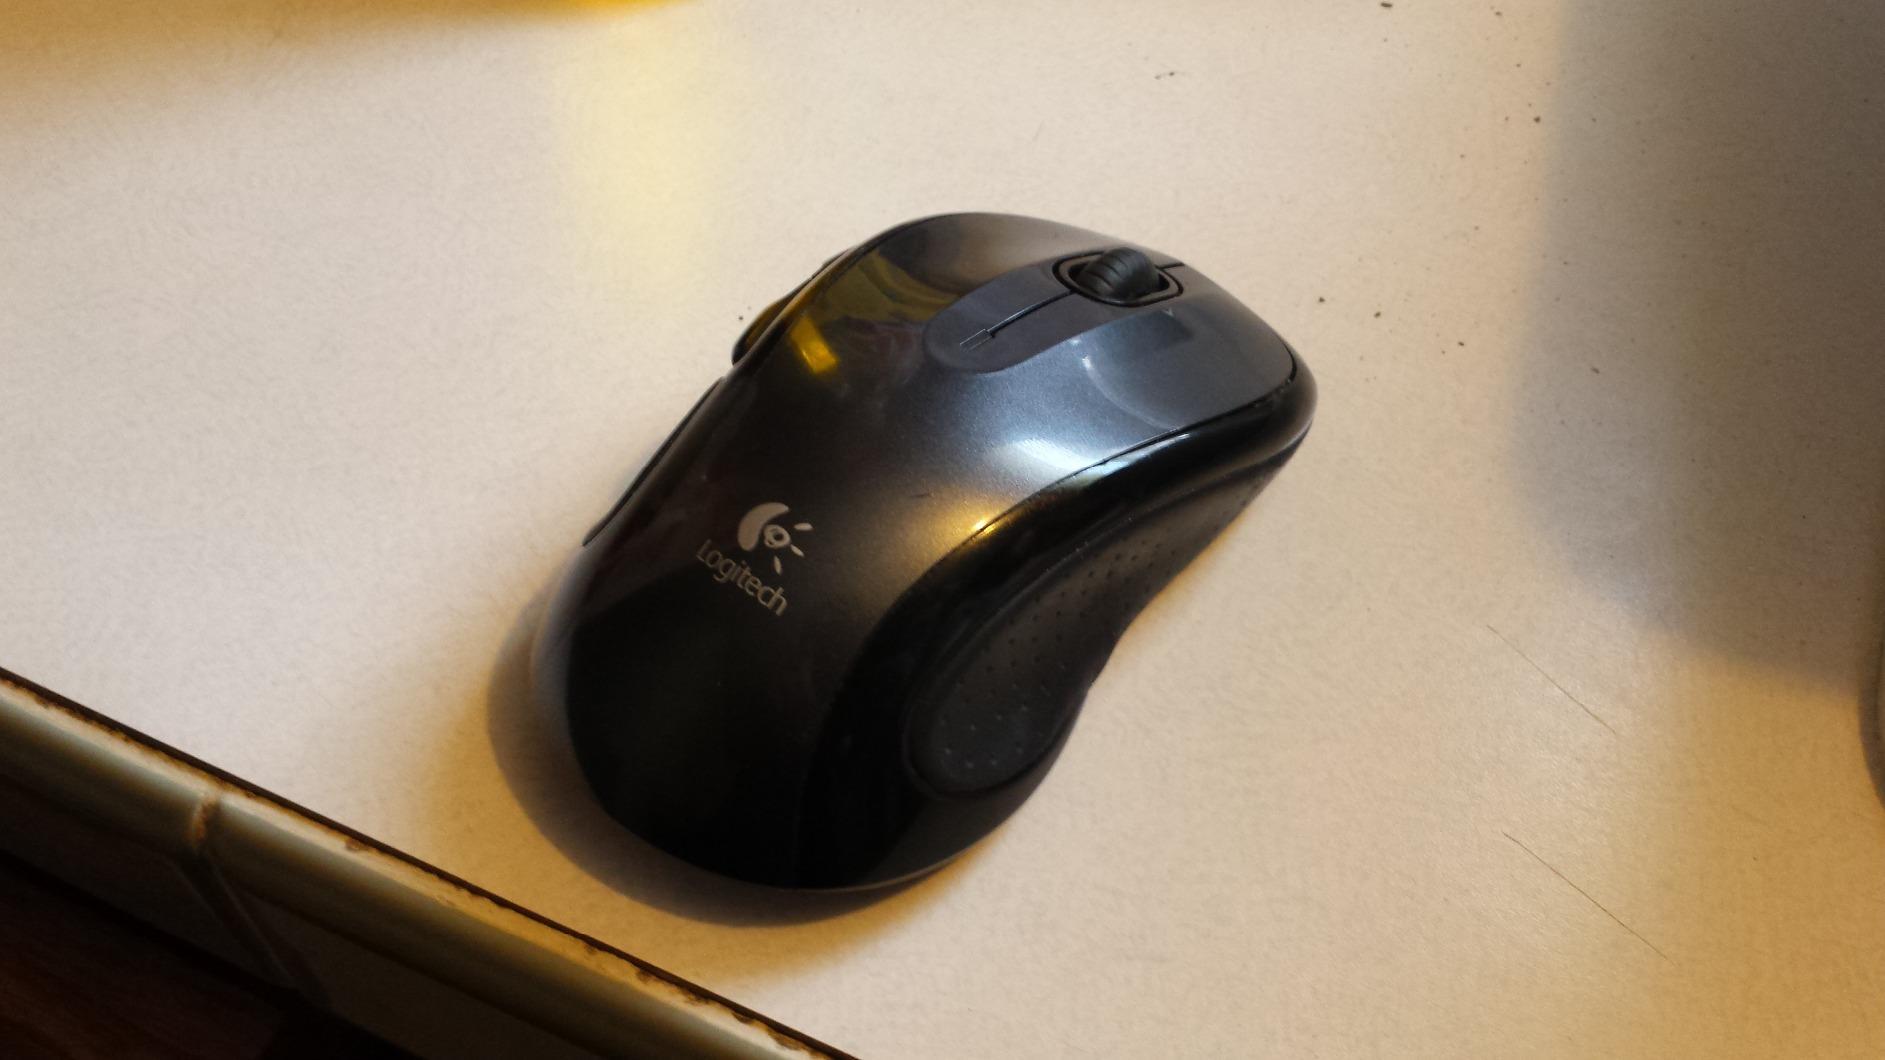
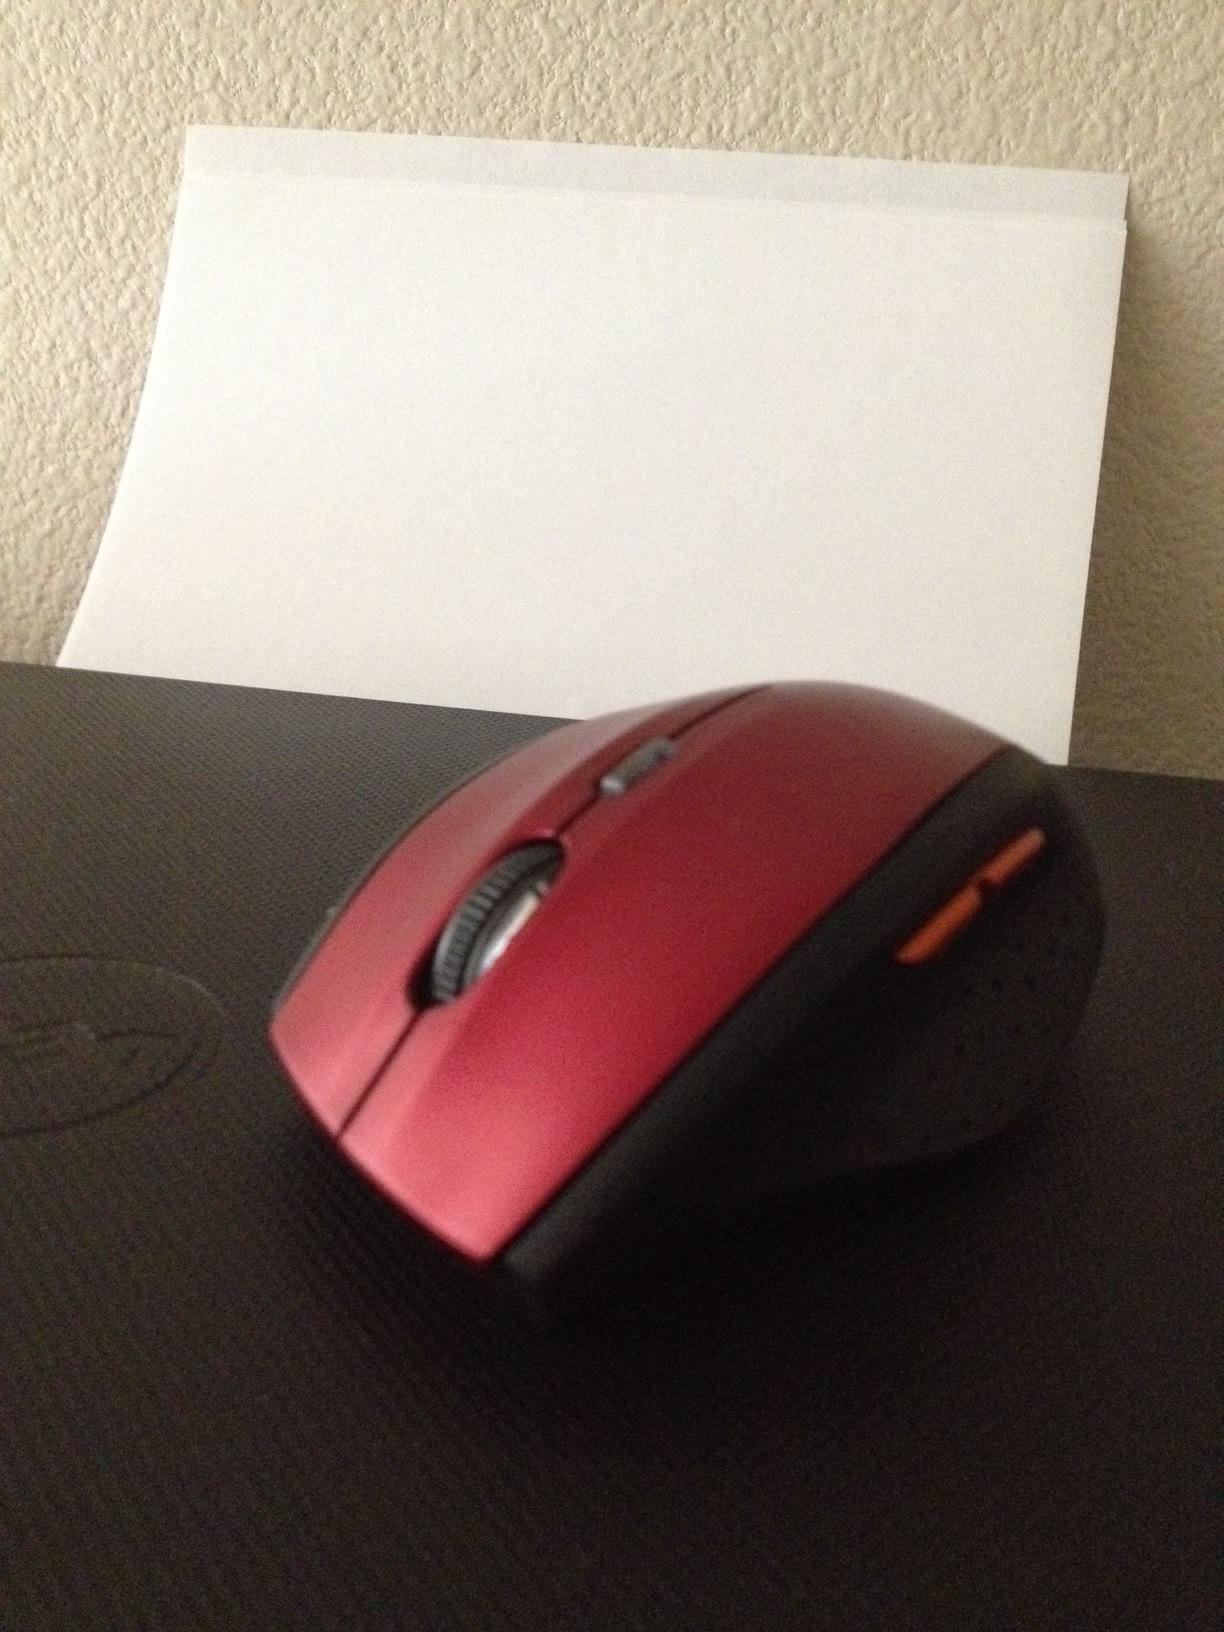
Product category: mouse
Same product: no